Windows XP visual styles

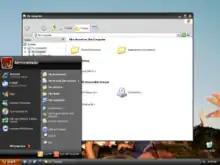
Zune

A few weeks after Royale Noir was leaked, Zune was officially released in a theme package to accompany the release of Microsoft's new Zune media player. In terms of style, Zune resembles Royale and Royale Noir, particularly the latter. It displays a brown to light shadow style and is the first publicly released visual style for Windows XP to include a differently colored Start button from the green XP, which is colored orange in the Zune theme.